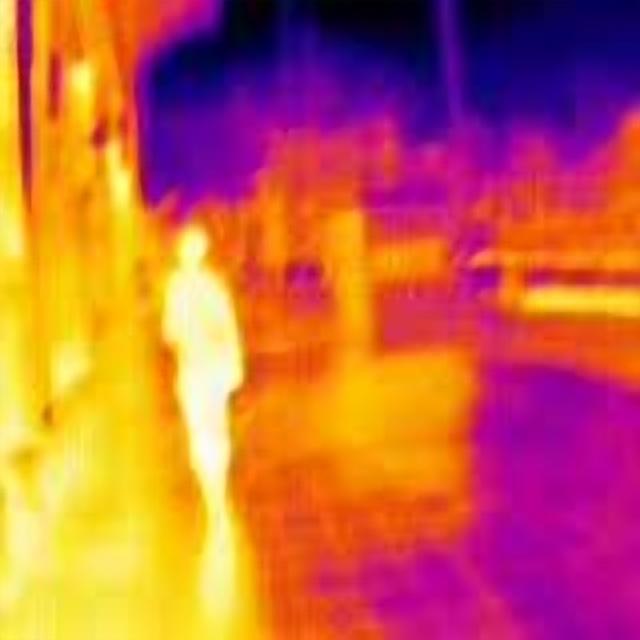
Detected objects:
label: person